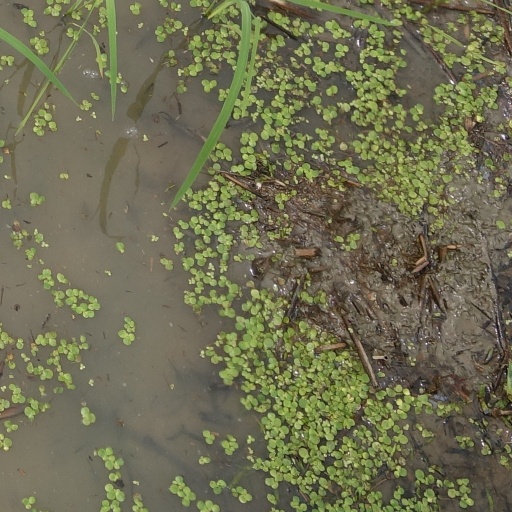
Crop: rice